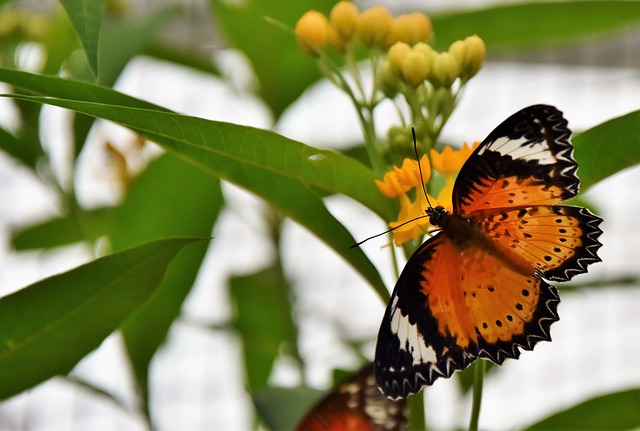
Label: farfalla